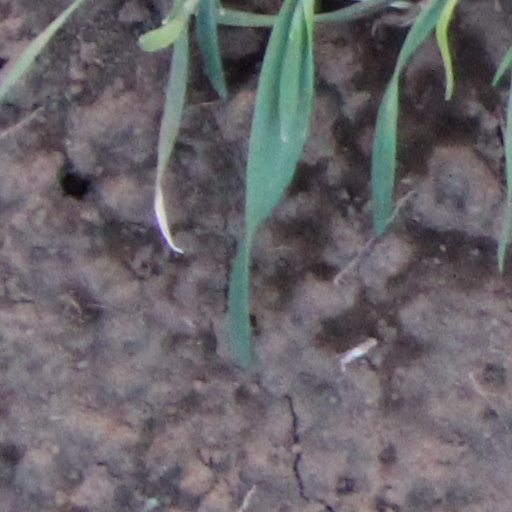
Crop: wheat